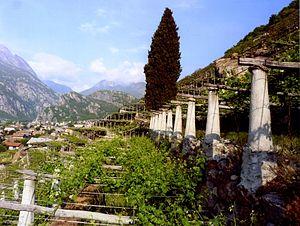
Le vignoble de la Vallée d'Aoste est un vignoble italien de la Vallée d'Aoste, dans les Alpes, grosso modo entre le Mont Blanc et le haut Canavais et entre le Cervin, le mont Rose et le Grand Paradis, dont la production de vin de montagne bénéficie d'une appellation d'origine contrôlée italienne DOC depuis le 30 juillet 1985.
La treille est un type de conduite de la vigne utilisé en viticulture dans certains jardins, façades de maison, ou vignobles. Il consiste à faire monter des ceps, contre un mur, un treillage, une pergola, ou un arbre.